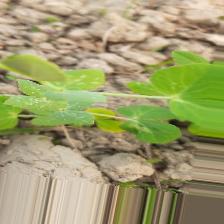
Label: Powdery Mildew